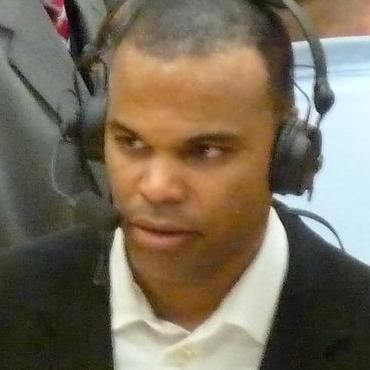
Age: 45